La Voix de l'Est (Bagnolet)

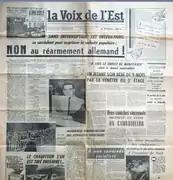
"La Voix de l'Est", 30 December 1954 issue

La Voix de l'Est ("The Voice of the East") was a French Communist Party local weekly newspaper published from Bagnolet, France. The newspaper was founded in 1932. In 1935, it had a circulation of 8,000 and by 1937 the circulation had reached 12,1000. In the mid-1930s Coudert, the mayor of Bagnolet, was the director of the newspaper.